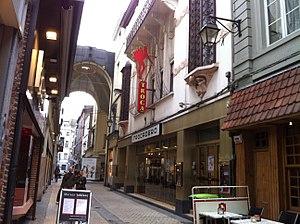
Trocadéro rue Lulay des Fèbvres
Cette page regroupe une partie du patrimoine immobilier classé de la ville belge de Liège.
Le Trocadéro est un théâtre belge situé rue Lulay-des-Fèbvres à Liège. C'est le plus parisien des cabarets liégeois et le dernier théâtre qui présente le concept de revue en Wallonie.
La rue Lulay-des-Fèbvres appelée communément rue Lulay est une rue piétonne du centre de Liège reliant la rue Pont d'Île à la rue de la Cathédrale